Society of the United States

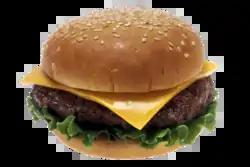
A hamburger is a famous food in the United States.

Working-class Americans as well as many of those in the middle class may also face occupation alienation. In contrast to upper-middle-class professionals who are mostly hired to conceptualize, supervise and share their thoughts, many Americans enjoy only little autonomy or creative latitude in the workplace. As a result, white collar professionals tend to be significantly more satisfied with their work. More recently those in the center of the income strata, who may still identify as middle class, have faced increasing economic insecurity, supporting the idea of a working-class majority.